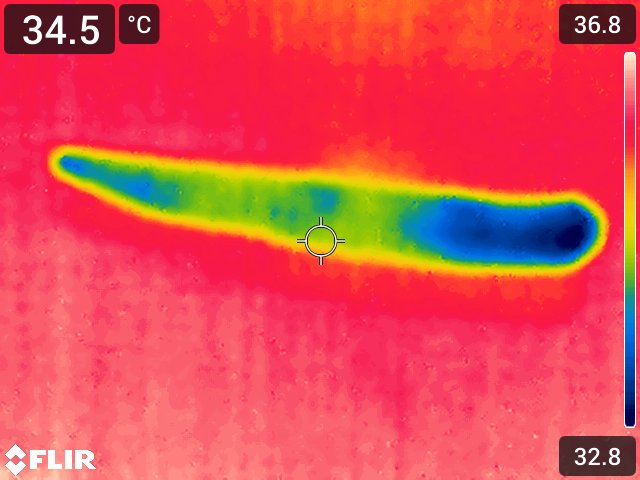
Maturity: over_matured